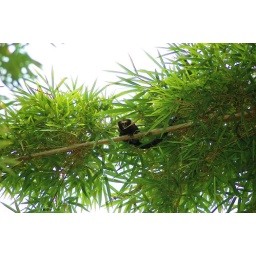
A monkey in the bamboo behind the house